Jerusalem during the Second Temple period

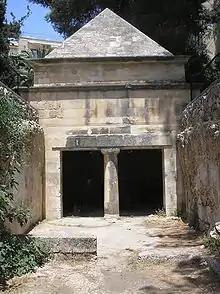
Jason's Tomb

Jerusalem of the Second Temple period was surrounded by cemeteries and grave fields. Due to the sanctity of the city and the ritual impurity of the dead, burial was permitted only at reasonable distance from the city walls: